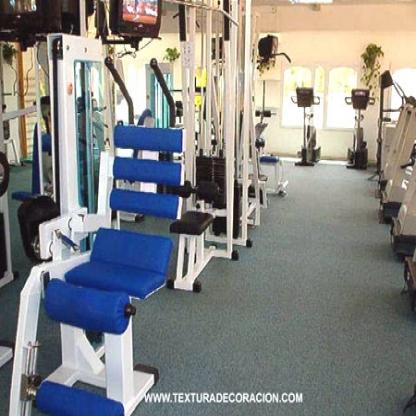
Scene: Indoor